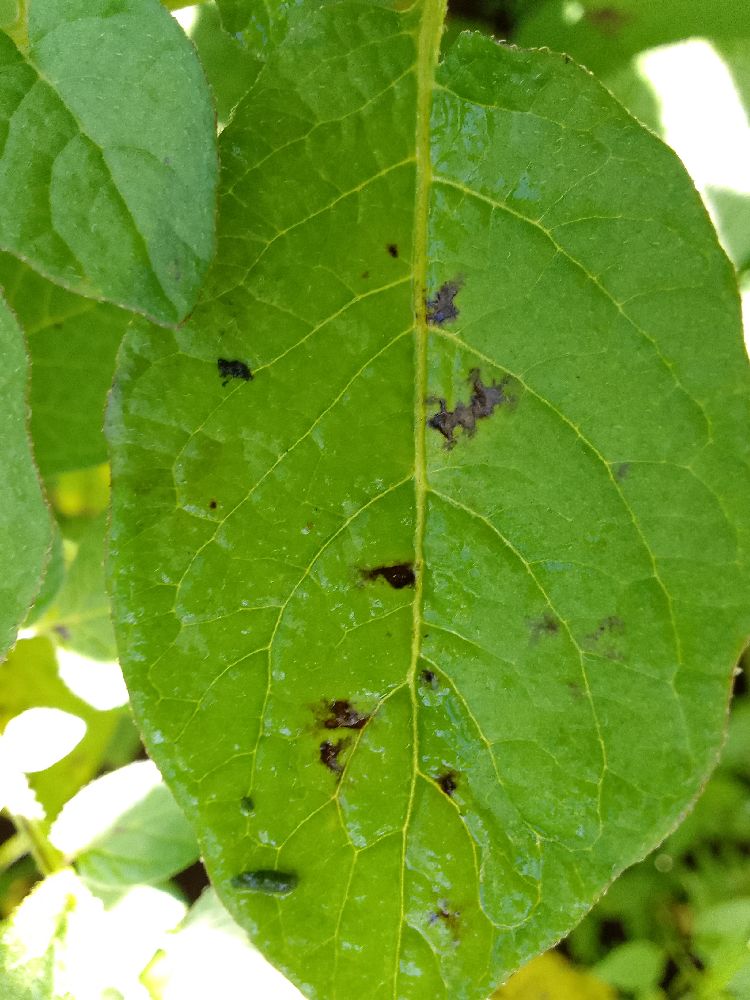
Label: Early blight